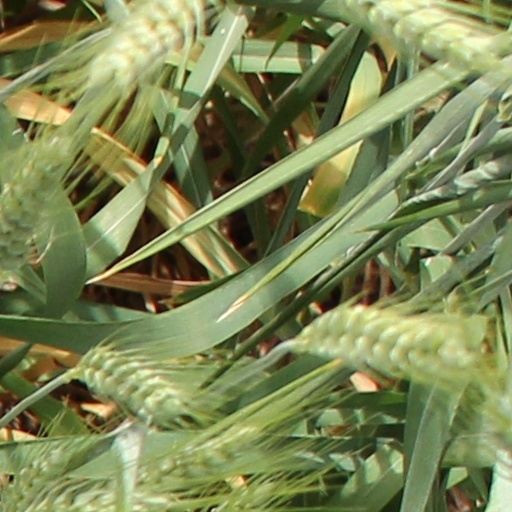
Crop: wheat